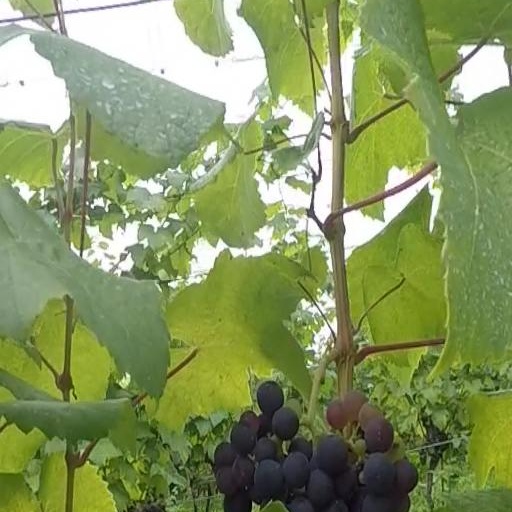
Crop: grape